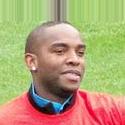
Age: 32